KLM

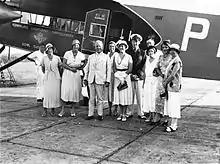
KLM Fokker F-XVIII departing from the Dutch East Indies, 1932

KLM's first experimental intercontinental flight took off on 1 October 1924. The final destination was Batavia, Dutch East Indies on Java, now Jakarta, Indonesia, into what would become Halim Perdanakusuma International Airport. The flight used a Fokker F.VII with registration H-NACC and was piloted by Jan Thomassen à Thuessink van der Hoop. In 1927, Baltimore millionaire Van Lear Black, who had heard about the 1924 flight, chartered H-NADP to do the same flight, which departed June 15 and went successfully (16 days), and flew back to much rejoicing. This inspired KLM to make a second test flight, which left on 1 October, returning successfully with much experience gained. In September 1929, regular scheduled services between Amsterdam and Batavia commenced. Until the outbreak of the Second World War in 1939, this was the world's longest-distance scheduled service by airplane. By 1926, it was offering flights to Amsterdam, Rotterdam, Brussels, Paris, London, Bremen, Copenhagen, and Malmö, using primarily Fokker F.II and Fokker F.III aircraft.